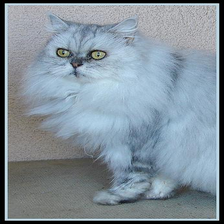
Species: cat
Breed: Persian